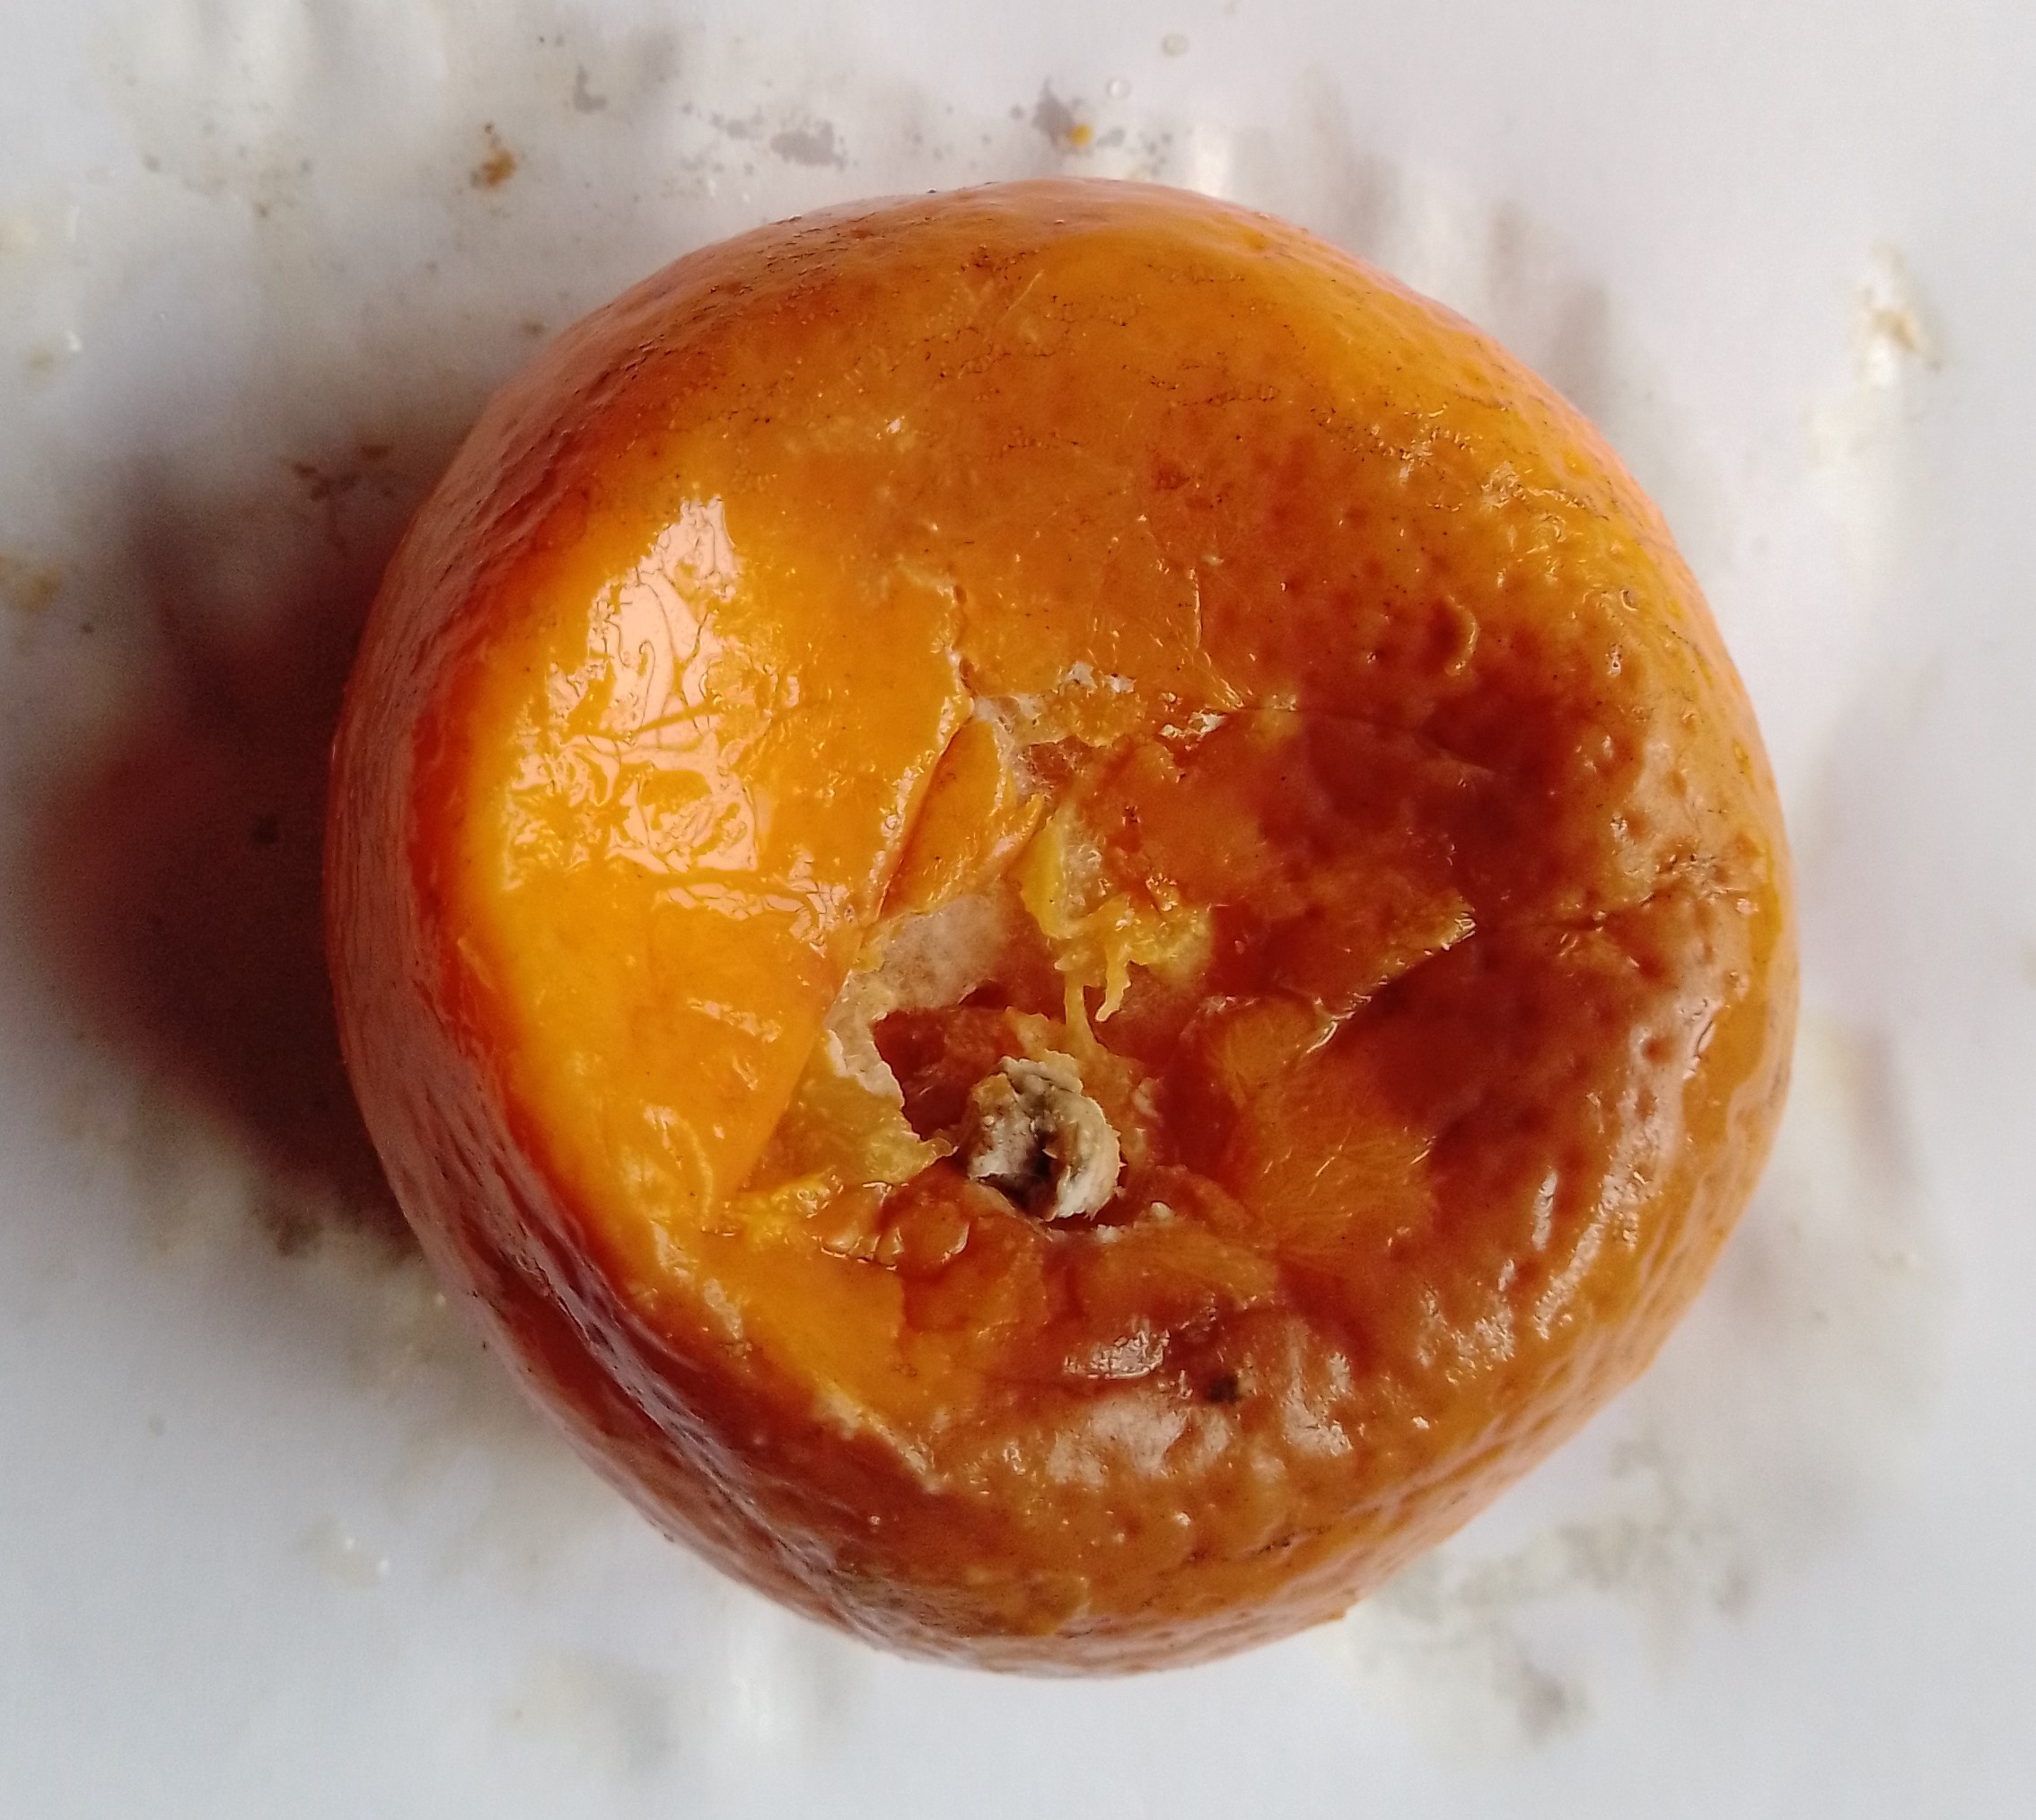
Fruit: orange
Condition: rotten